California Institute for Telecommunications and Information Technology

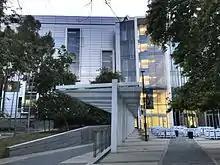
Atkinson Hall at UC San Diego

Atkinson Hall is the home of the Qualcomm Institute, CalIT2's San Diego division. The 215,000-square-foot facility was designed by NBBJ and constructed by Gilbane and is "inspired by the notion of change and the coexistence of opposites". This building was designed as an instrument of research to encourage partners to combine in unusual teams to make fundamental discoveries. Atkinson Hall's interior encourages open communication and collaboration between colleagues through its open and reconfigurable design. This building features the Qualcomm Institute Innovation Space, a start-up incubator; Gallery QI an arts exhibit space (see above); shared use facilities including the Nano3 cleanroom, prototyping lab, circuits lab, photonics lab and magnetoencephalography center; and event spaces from conference rooms to a high-tech auditorium that seats 200. Another feature Atkinson Hall provides to its visitors and researchers is its ample bandwidth, with about 2 million feet of category 6 copper cabling with 150 optical fibers connecting the building to UC San Diego's network.